Víctor Eusa Razquin

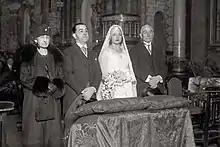
wedding

In 1929 and when already a known architect, Eusa married a girl from Pamplona, Florencia Eugui Garro (1906-2009). She was descendant to another local bourgeoisie family. Her father ran a sugar mill in the Cuatro Vientos district and later developed it into the alcohol and vinegar business; he also served as councilor in the Pamplona town hall. The marriage proved to be lasting and happy; Florencia was ingenious and resourceful, which allowed Víctor to focus on architecture. The couple lived in the Eusa family house at the central Pamplonese and had 4 children, born between 1930 and 1940: Carmen, María Jesús, Isabel and Miguel Angel Eusa Eugui. None of them became a public figure. Neither Víctor's grandchildren are known nationally, though Reyes Marquiegui Eusa tried her hand as translator of juvenile literature. The Eusa branch is likely to extinguish; Víctor's son has only female descendancy.